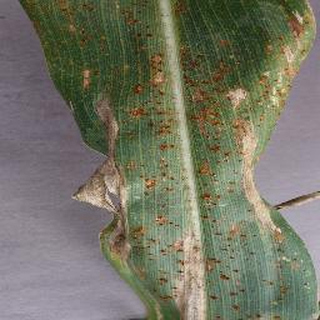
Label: corn_northern_leaf_blight